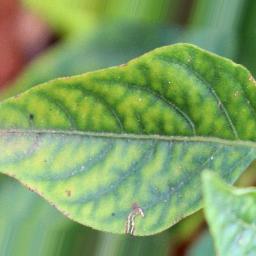
Label: nutritional